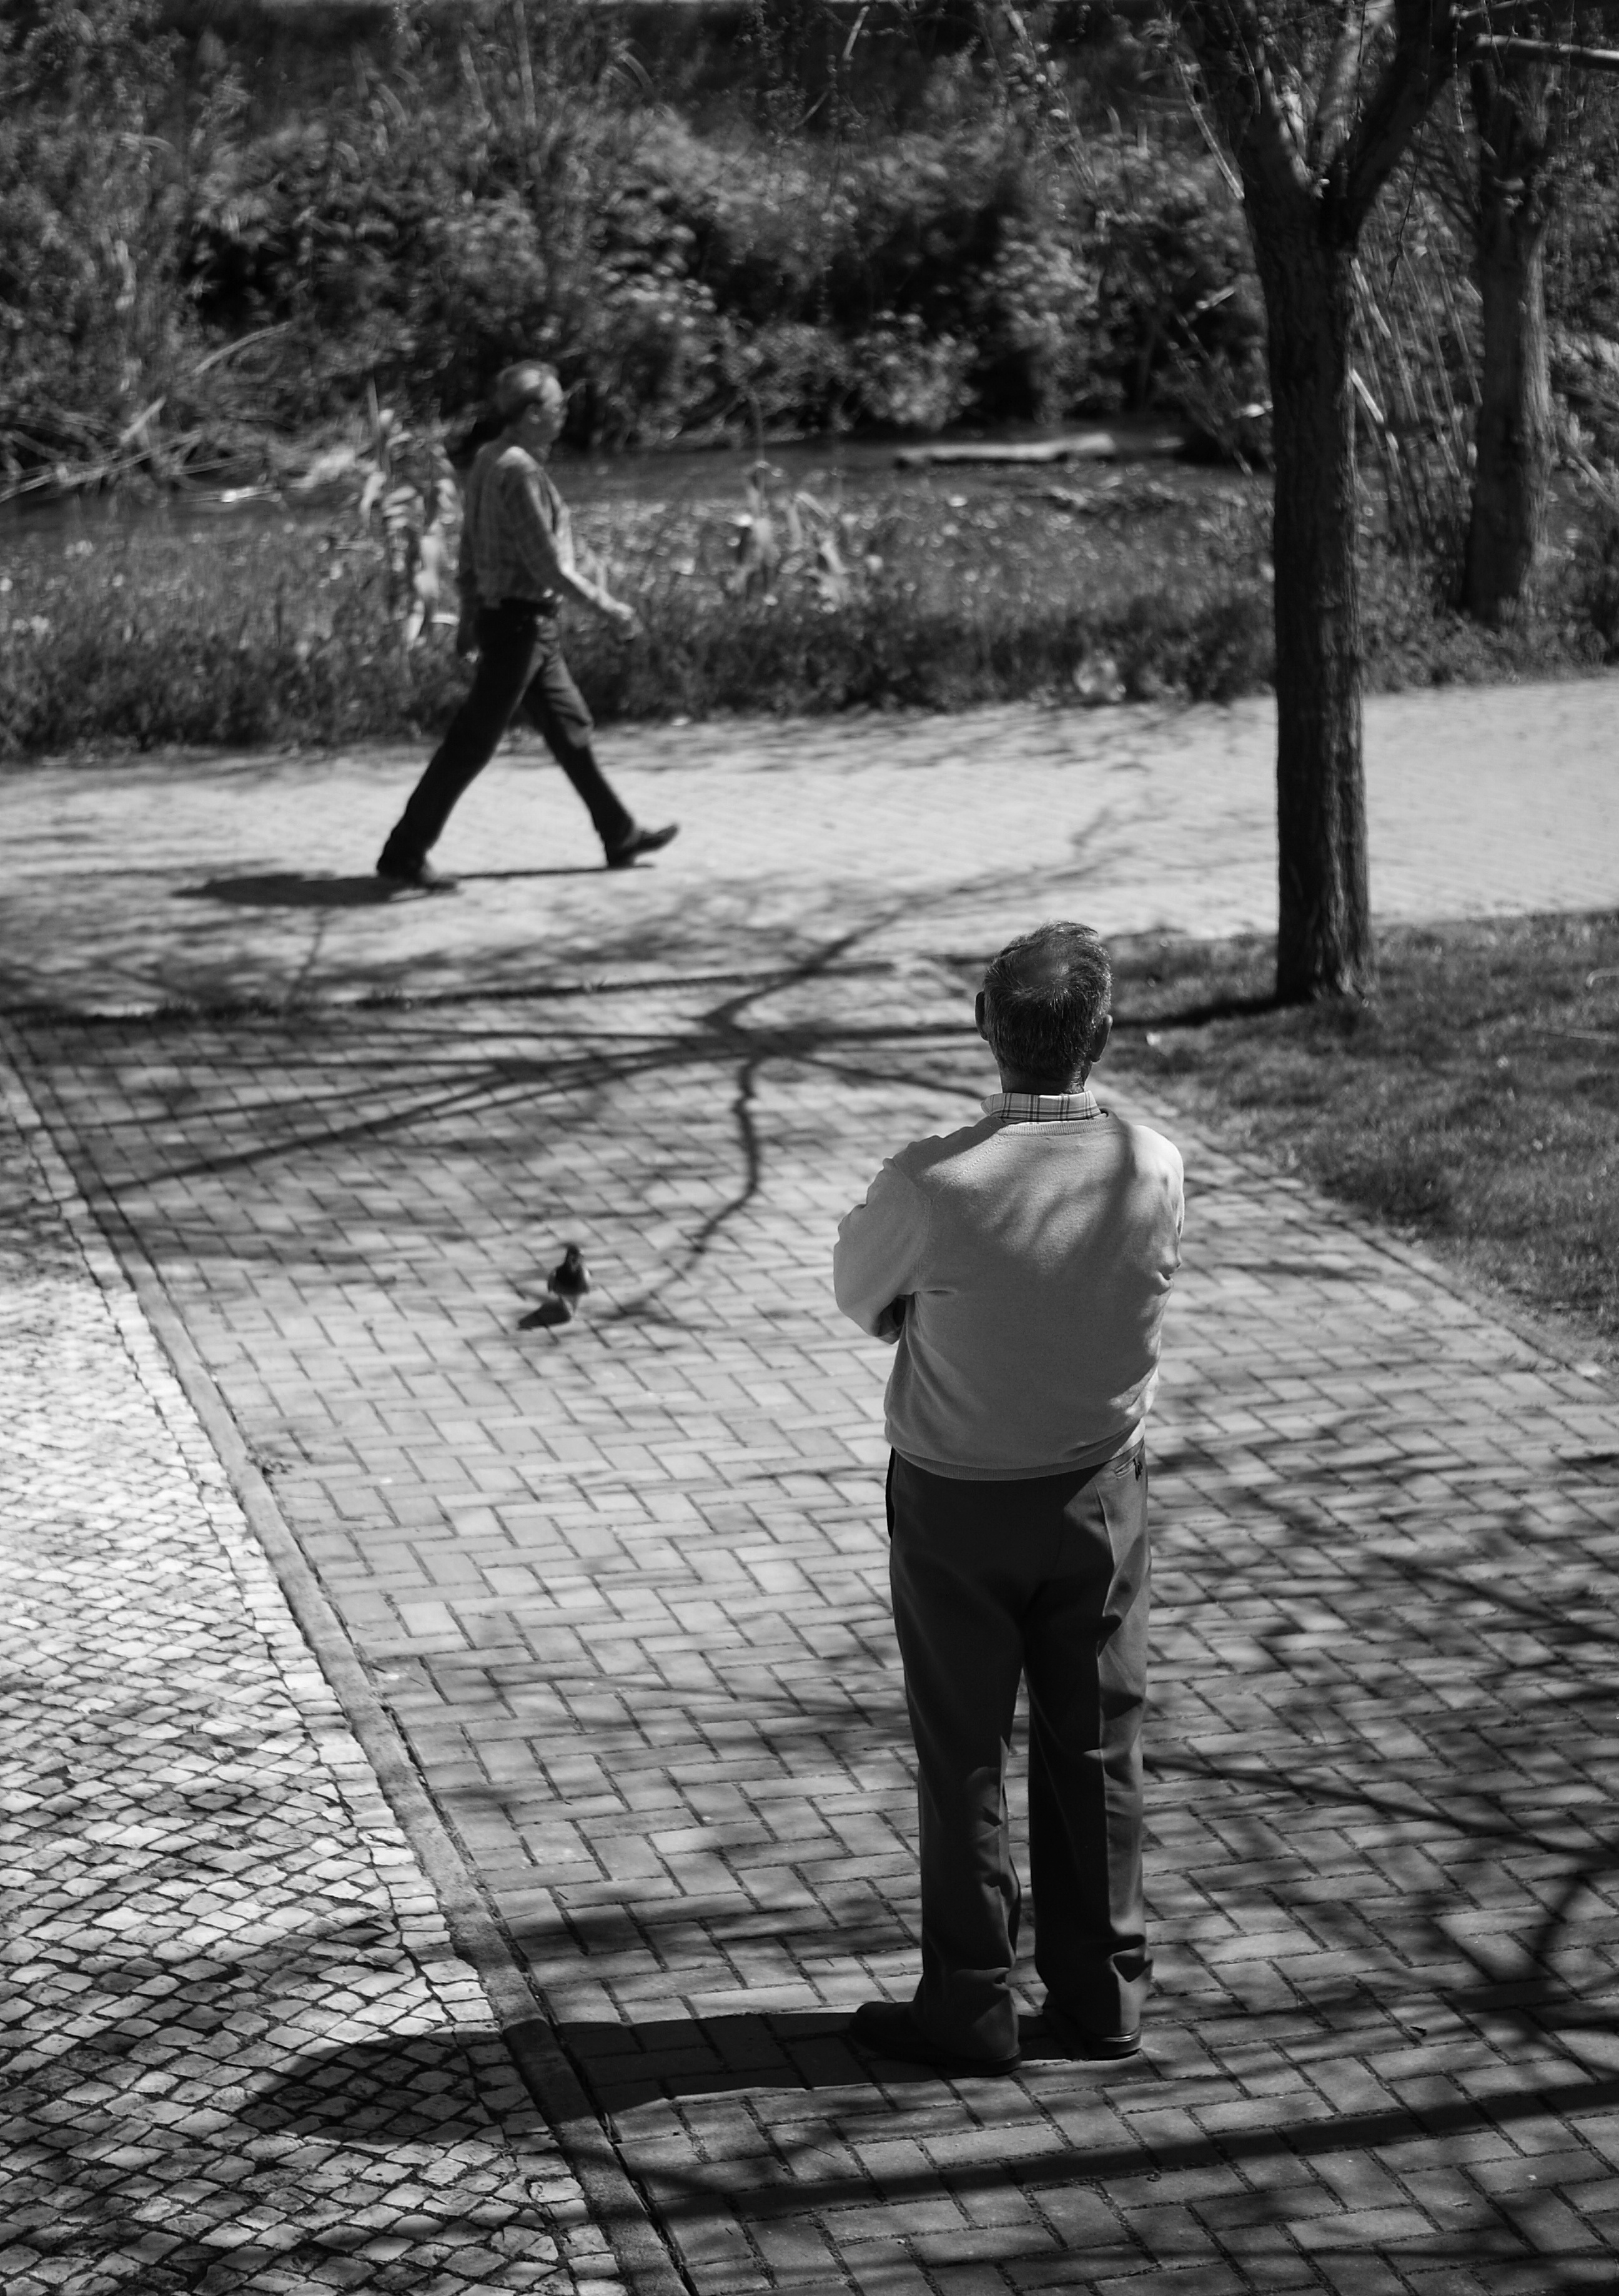
creative, black and white, people, white, street, photography, urban, social, dslr, spring, lens, sitting, black, monochrome, streetphotography, bw, blackandwhite, blackwhite, streets, candid, best, 50mm, shooting, moments, public, photograph, prime, sony, pretoebranco, rua, streetphoto, image, branco, moment, unposed, pretobranco, preto, sp, dslra200, pb, inpublic, fotografiaderua, streetmoments, lavinha, sal50f18, a200, sal, jo olavinha, monochrome photography, human positions